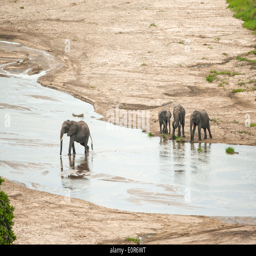
animal at the watering hole .